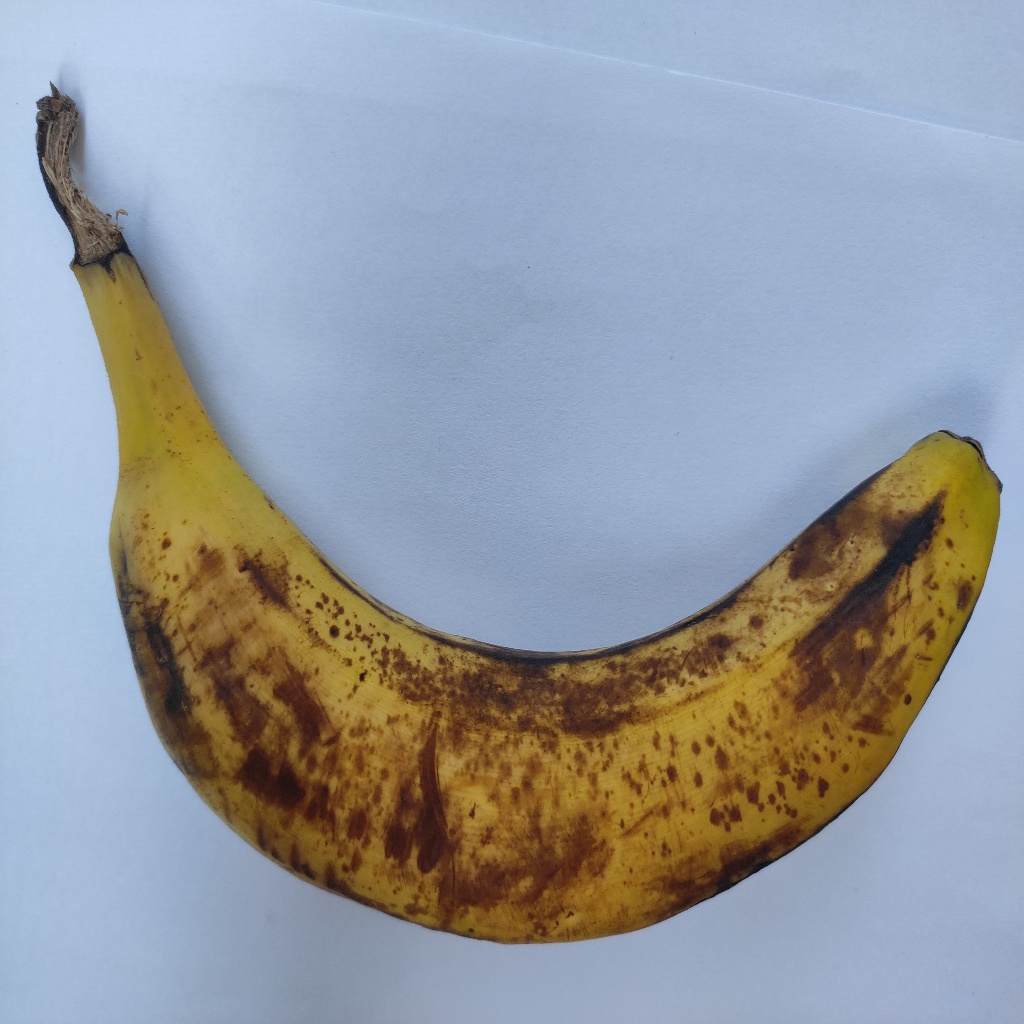
Crop: banana
Quality class: Defect